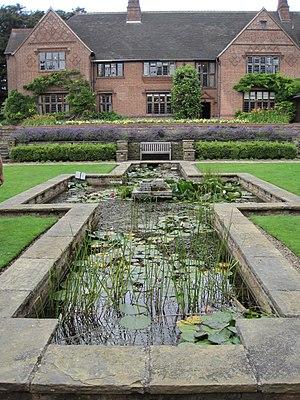
Cette liste des musées du North Yorkshire, Angleterre contient des musées qui sont définis dans ce contexte comme des institutions qui recueillent et soignent des objets d'intérêt culturel, artistique, scientifique ou historique. leurs collections ou expositions connexes disponibles pour la consultation publique. Sont également inclus les galeries d'art à but non lucratif et les galeries d'art universitaires. Les musées virtuels ne sont pas inclus.